Sudocrem

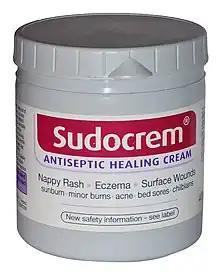
A 400g container of Sudocrem

Sudocrem was developed in 1931 by Dublin-based pharmacist Thomas Smith. It was originally called "Smith's Cream", later "Soothing Cream". The name changed to Sudocrem in 1950 due to the Dublin accent pronunciation of soothing cream. During the 1960s, samples of Sudocrem that were given to new mothers in Ireland increased the popularity of the product and the brand was gradually introduced to the UK in the 1970s. Its makers claim it to be the leading nappy rash cream in both Ireland and the United Kingdom. Sudocrem was manufactured in Dublin, in the suburb of Baldoyle but is now manufactured in Bulgaria. A 2012 "Irish Independent" article said: "Sudocrem is the spuds and bacon of skincare creams, the Guinness of gentle nappy rash reliefs and the Tayto of topical ointments," following reports in both Irish and UK media celebrities were using the product to treat acne. There are now three Sudocrem branded products available in the UK: the original antiseptic healing cream, "Sudocrem Care and Protect" which is a nappy rash preventative and "Sudocrem Skin Care Cream" which is an everyday acne cream aimed at the youth market.